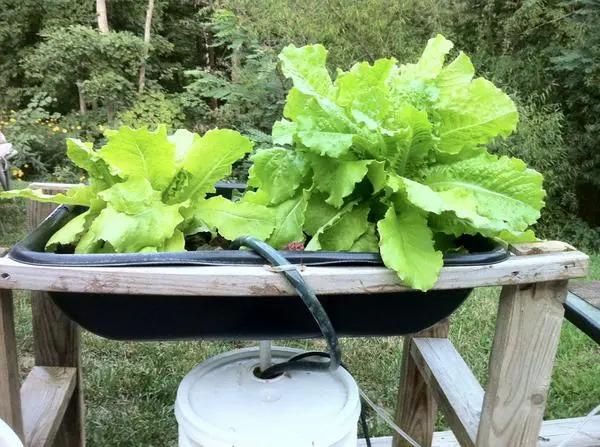
Majani mawili makubwa ya kijani kibichi yamepandwa kwenye chombo cheusi cha mraba ambacho kiko juu ya fremu ya mbao. Chini ya chombo hicho kuna ndoo nyeupe ambayo ina bomba nyeusi inayounganishwa kutoka chombo cha juu. Mwanga unaonekana kuwa mzuri labda wa mchana.